Romancero gitano

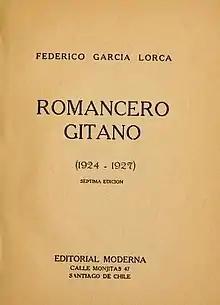
1924-1927 edition

The Romancero gitano (often translated into English as Gypsy Ballads) is a poetry collection by Spanish writer Federico García Lorca. First published in 1928, it is composed of eighteen romances with subjects like the night, death, the sky, and the moon. All of the poems deal with the Romani people and their culture, but only as a theme used to carry the larger message that the poet was trying to convey.